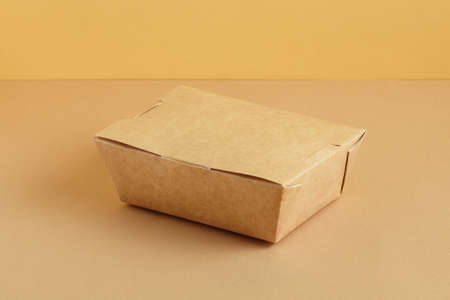
Label: cardboard